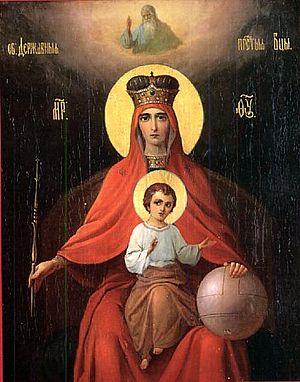
Icône de la Mère de Dieu souveraine, Théotokos en russe : Икона Божией Мaтери Державная.